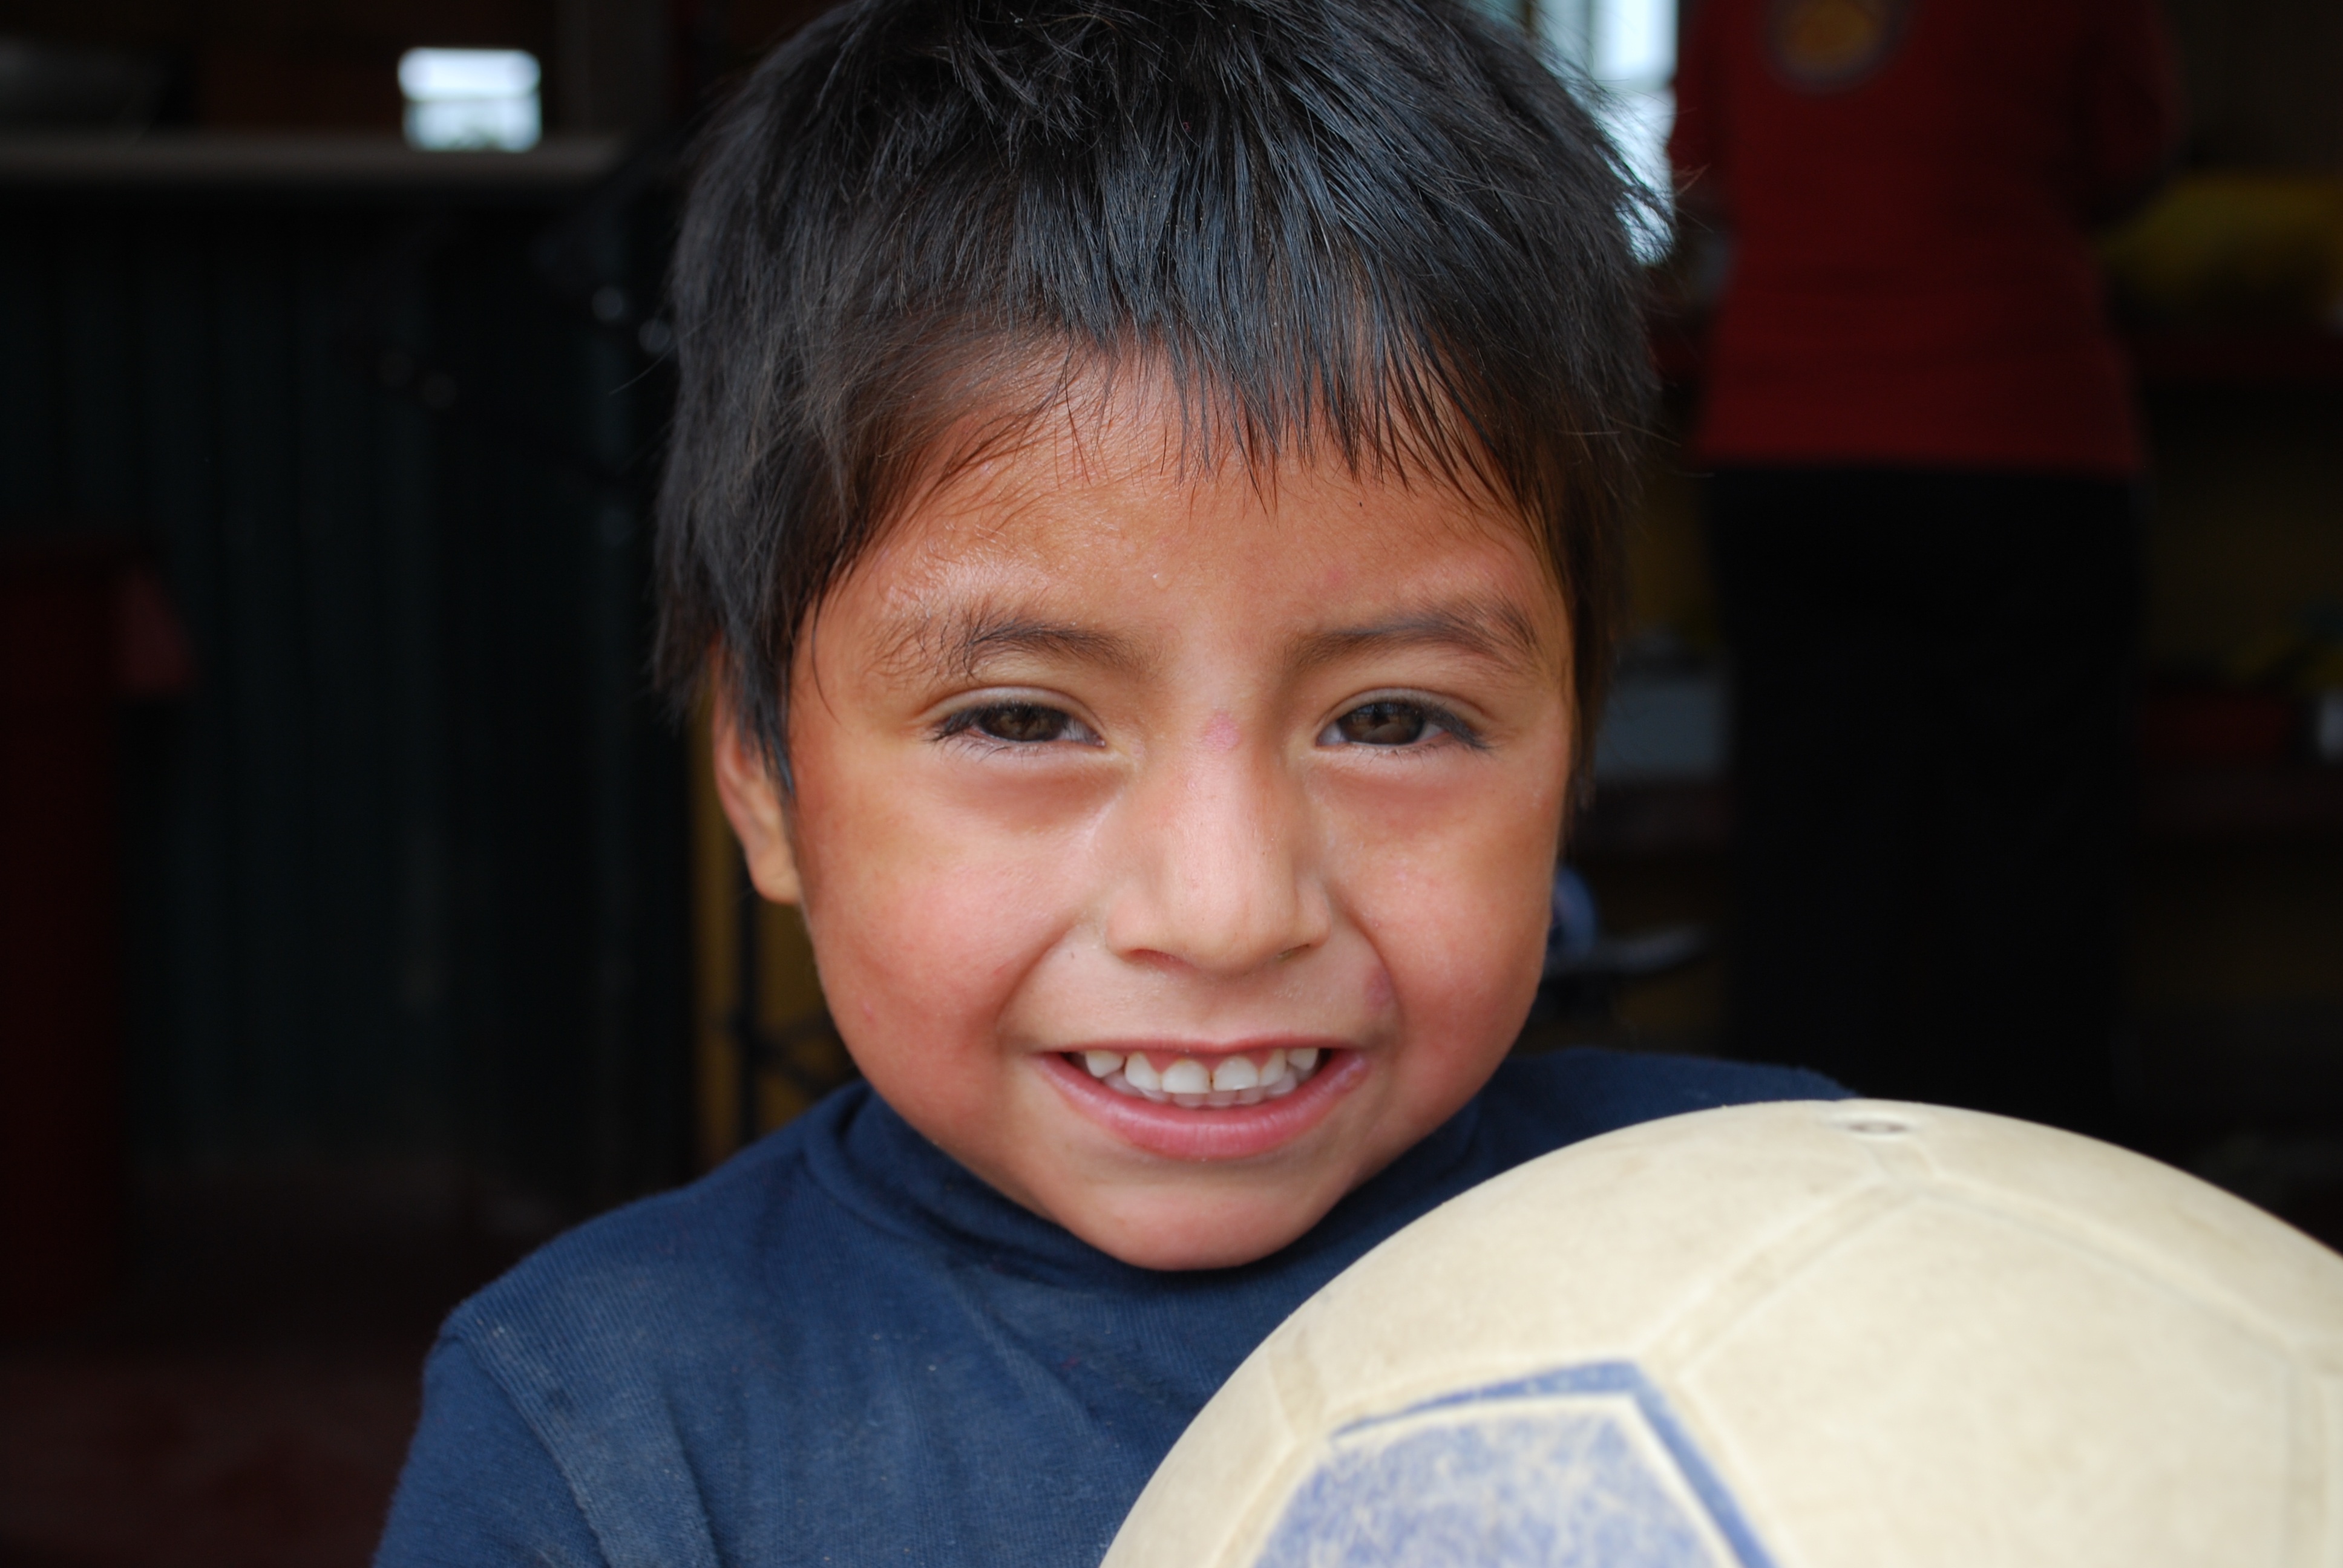
person, people, male, guy, portrait, child, facial expression, smile, peru, senior citizen, face, family, children, infant, toddler, eye, head, ball, skin, organ, laughter, emotion, new steps, ngo